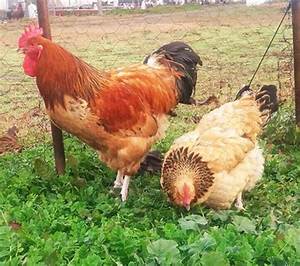
Label: gallina